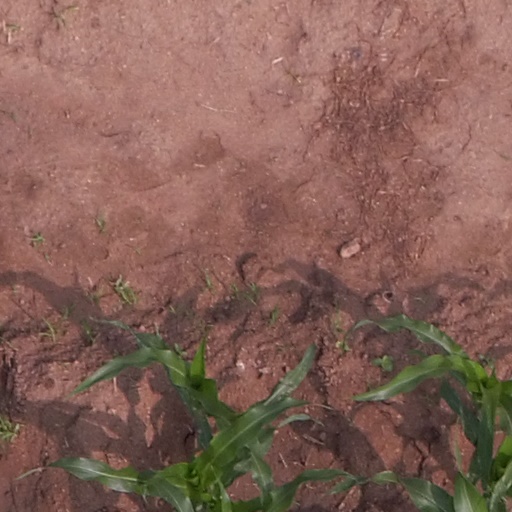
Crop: maize; corn